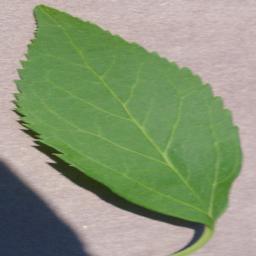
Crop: cherry
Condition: (including_sour)_healthy